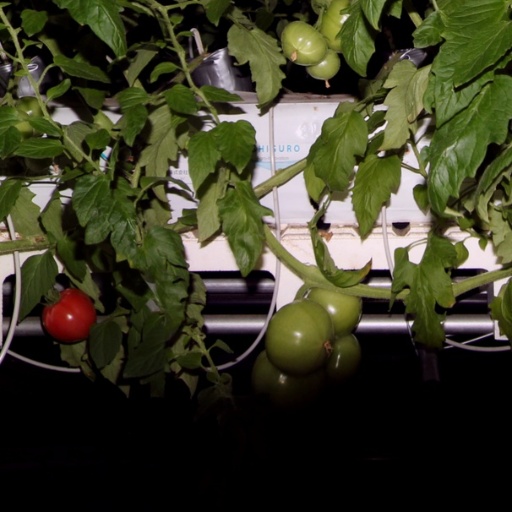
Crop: tomato